Pierre-François Basan

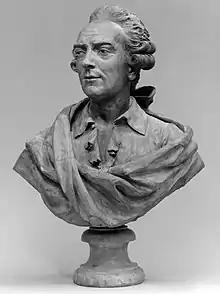
Bust of Pierre-François Basan, by Augustin Pajou, 1773 (20th century copy)

Pierre-François Basan (23 October 1723, Paris - 12 February 1797, Paris) was a French engraver, editor, and print seller.